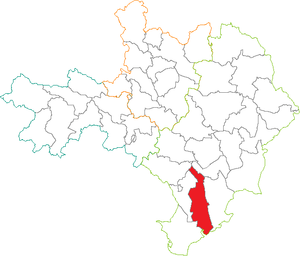
Situation du canton dans le département du Gard (France)